Mark Helfrich (American football)

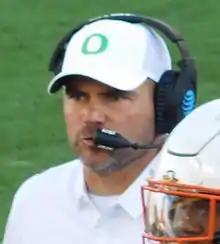
Helfrich in 2016

Mark August Helfrich (born October 28, 1973) is an American former football coach who is an analyst for Fox Sports. He was the head coach for the University of Oregon from 2013 to 2016. He most recently served as the offensive coordinator of the Chicago Bears from 2018 to 2019. He played professionally in the Austrian Football League (AFL).